Floridablanca (Patagonia)

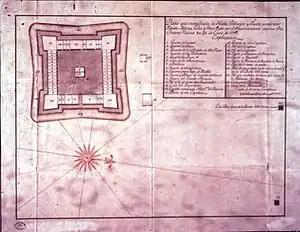
Sketch of Floridablanca

The Spanish settlement Nueva Colonia y Fuerte de Floridablanca was established in San Julian Bay in 1780 and abandoned four years later due to scurvy. The settlement was deliberately destroyed so the facilities could not be used by foreign powers.